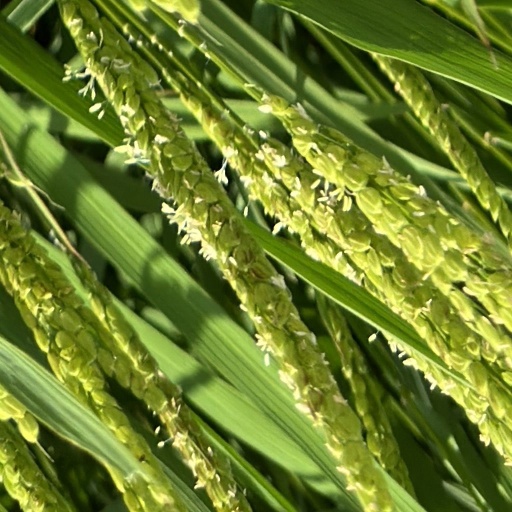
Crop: rice